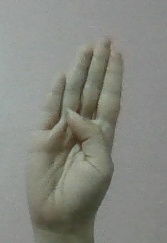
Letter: kaaf